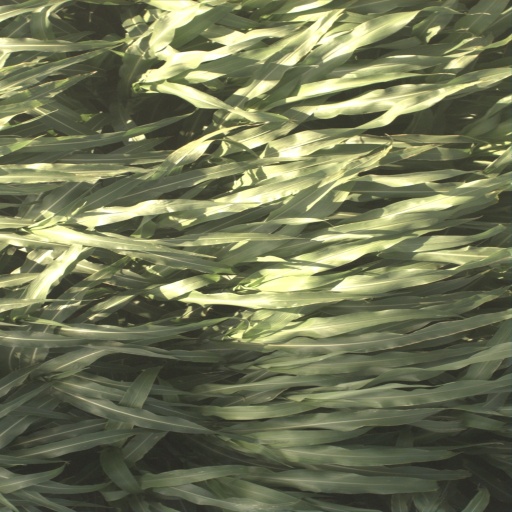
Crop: sorghum